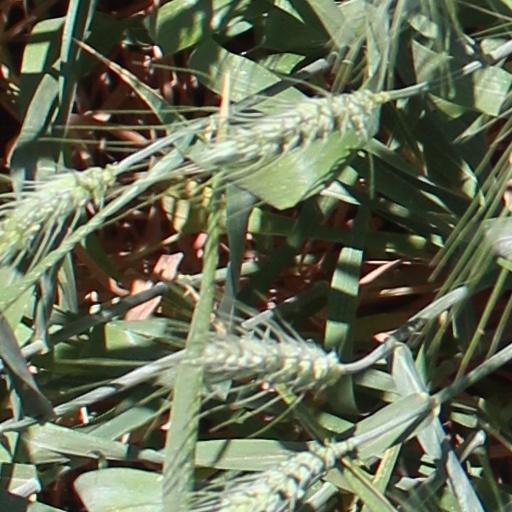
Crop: wheat